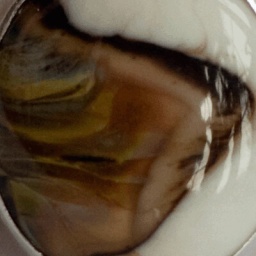
glass cabochon set in silver on a trace chain